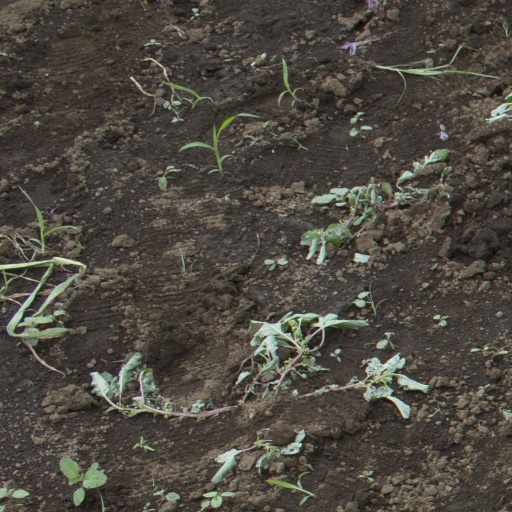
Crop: soybean